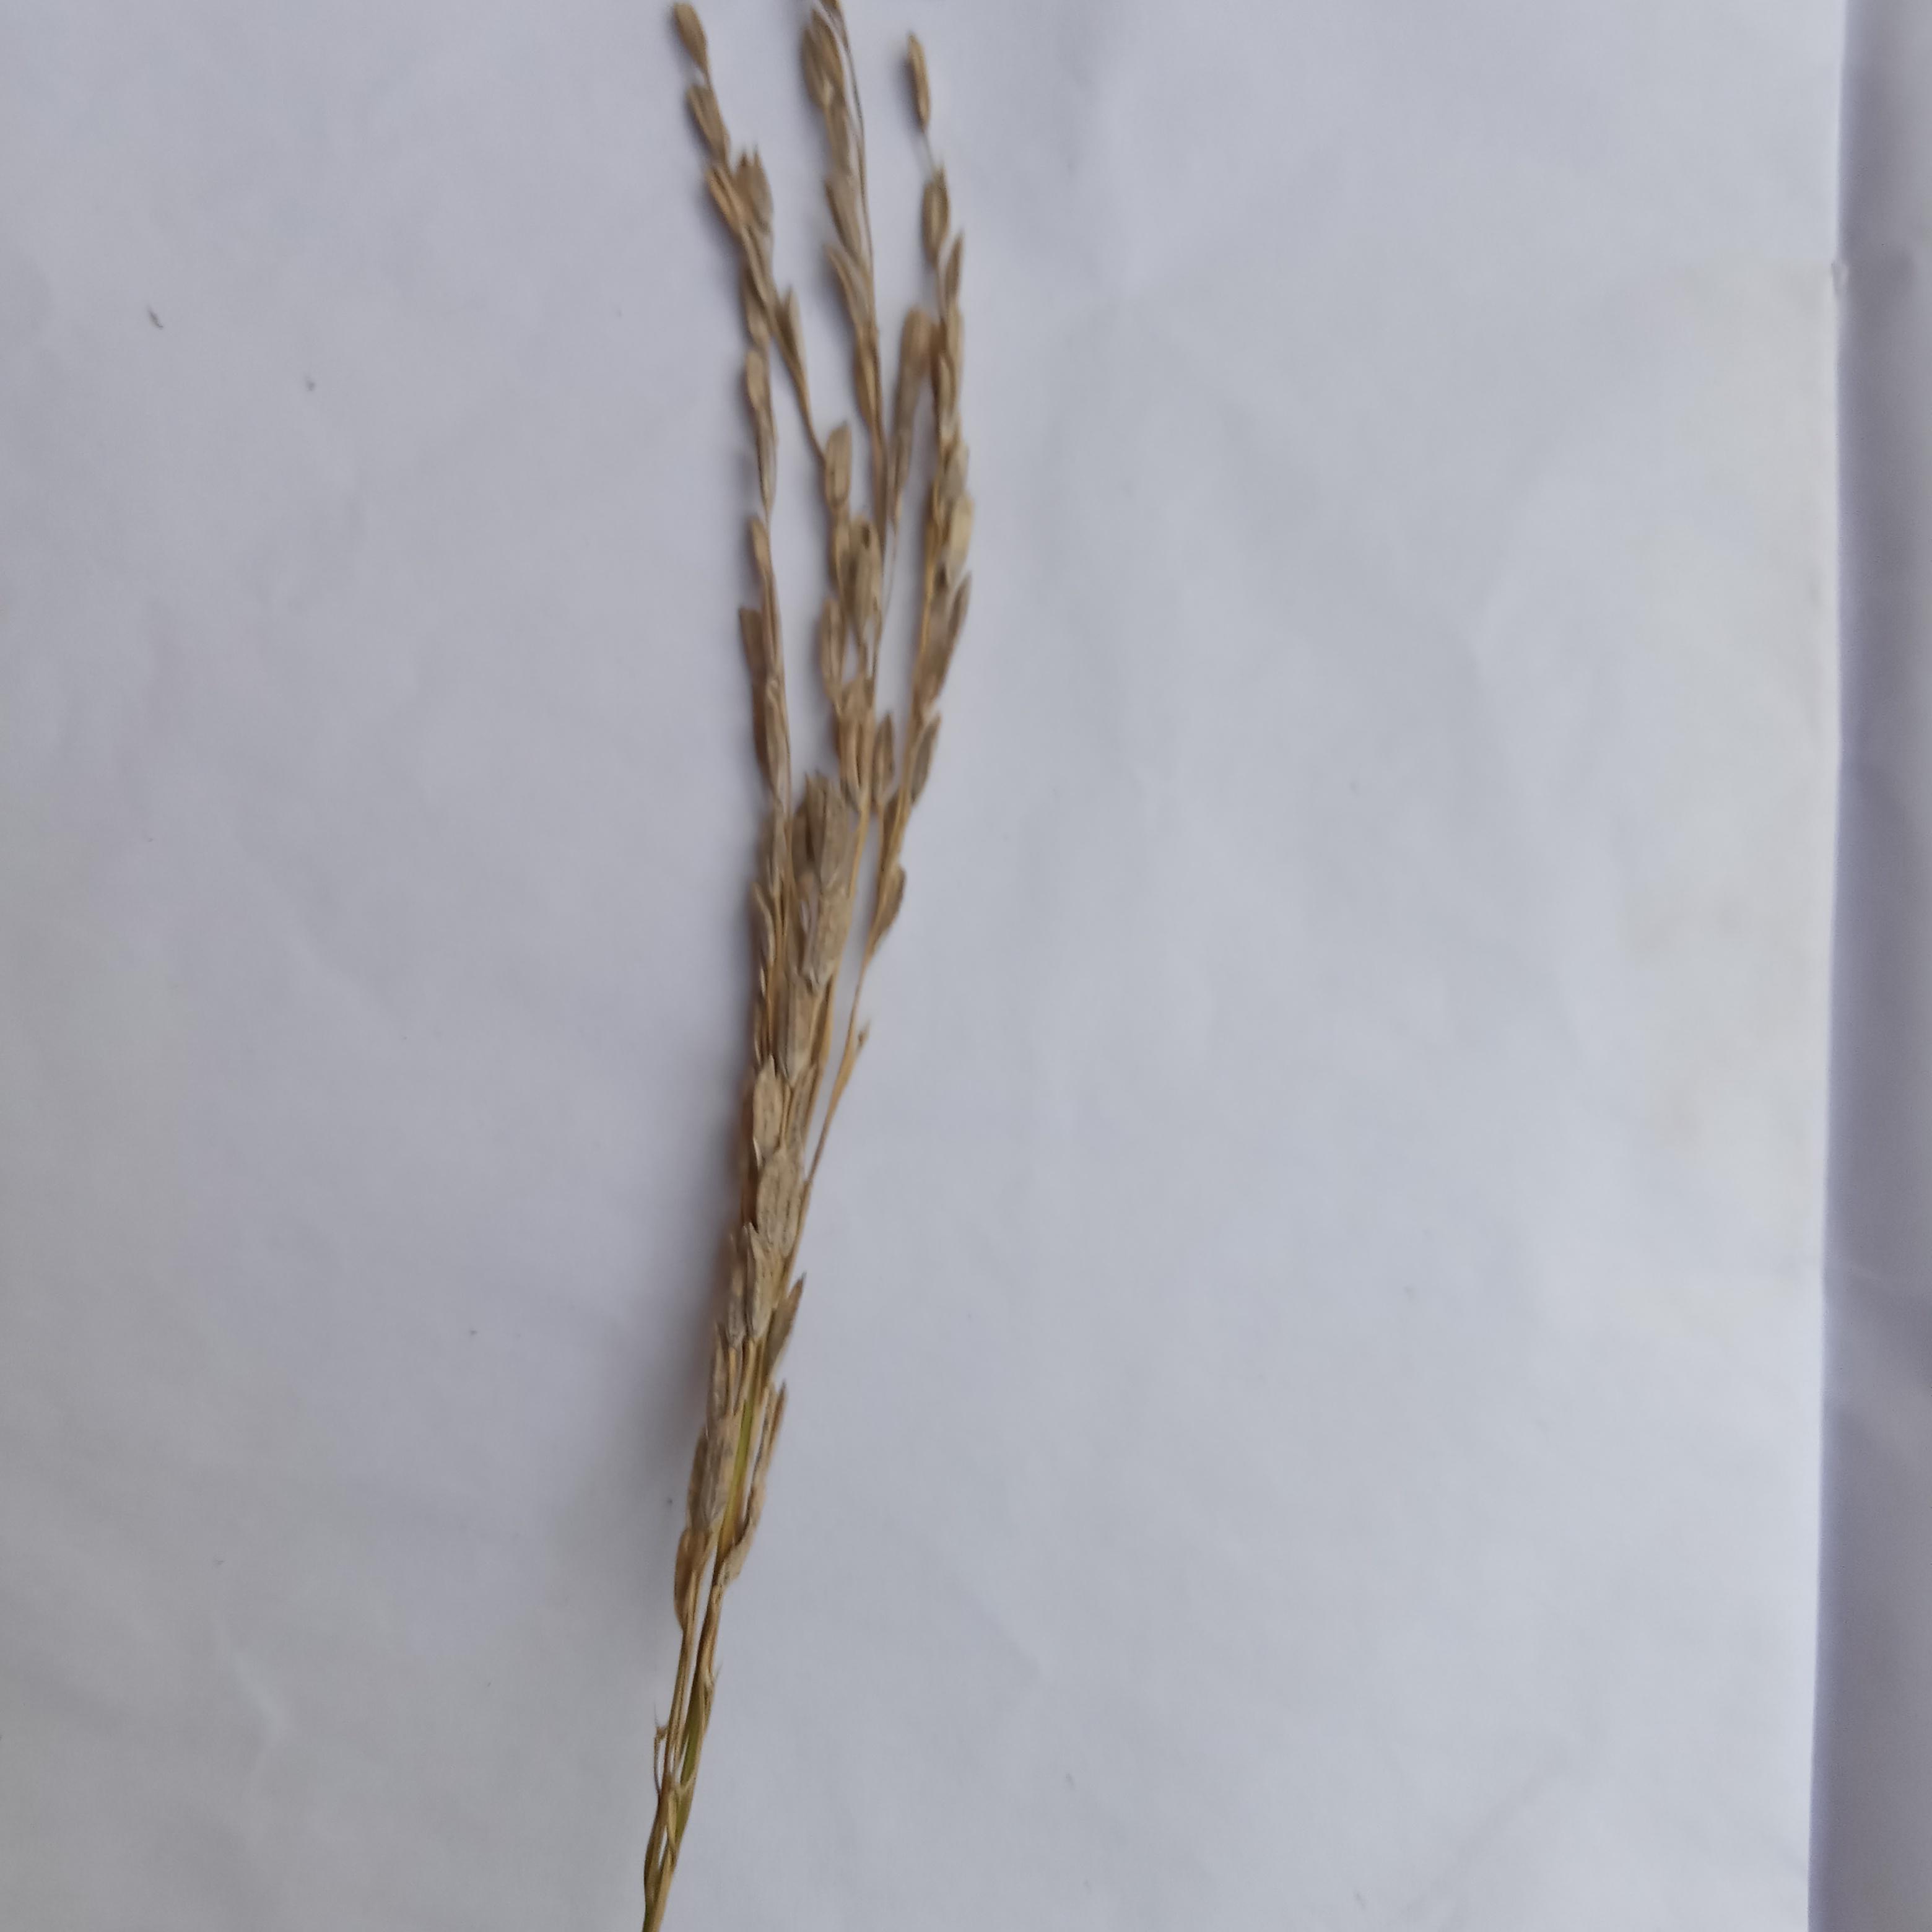
Label: Rice___Neck_Blast